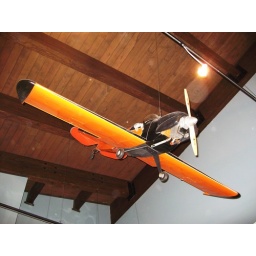
Another plane in the bathroom